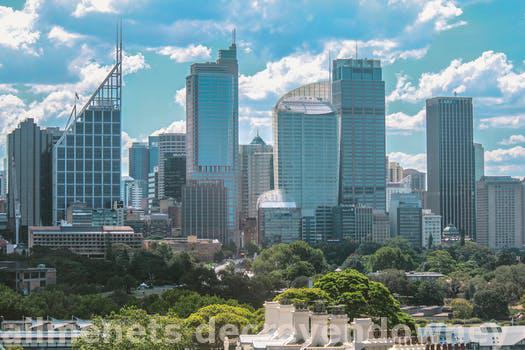
Label: Watermark